George Kerr (runner)

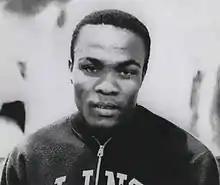
Kerr in 1961

George Ezekiel Kerr (16 October 1937 – 15 June 2012) was a Jamaican athlete who competed in the 400 and 800 metres. He competed for the British West Indies at the 1960 Summer Olympics, where he won the bronze medal in the 800 metres. He then teamed up with Keith Gardner, Malcolm Spence and James Wedderburn to win the bronze medal in the 4×400 metres relay.